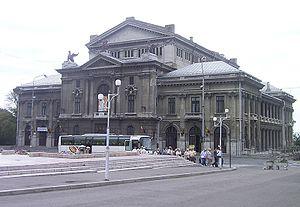
Drobeta-Turnu Severin est une municipalité et le chef-lieu du județ de Mehedinți en Olténie, dans le sud-ouest de la Roumanie. C'est une ville portuaire sur le Danube. Sa population s'élevait à 86 475 habitants en 2011.